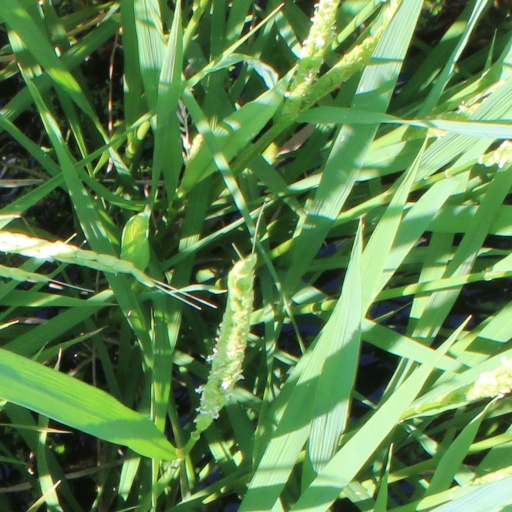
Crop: rice